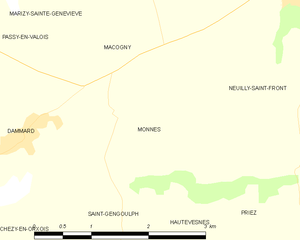
Carte des communes françaises: Monnes